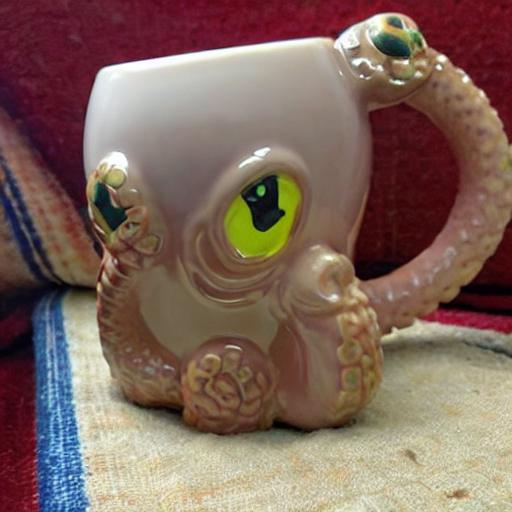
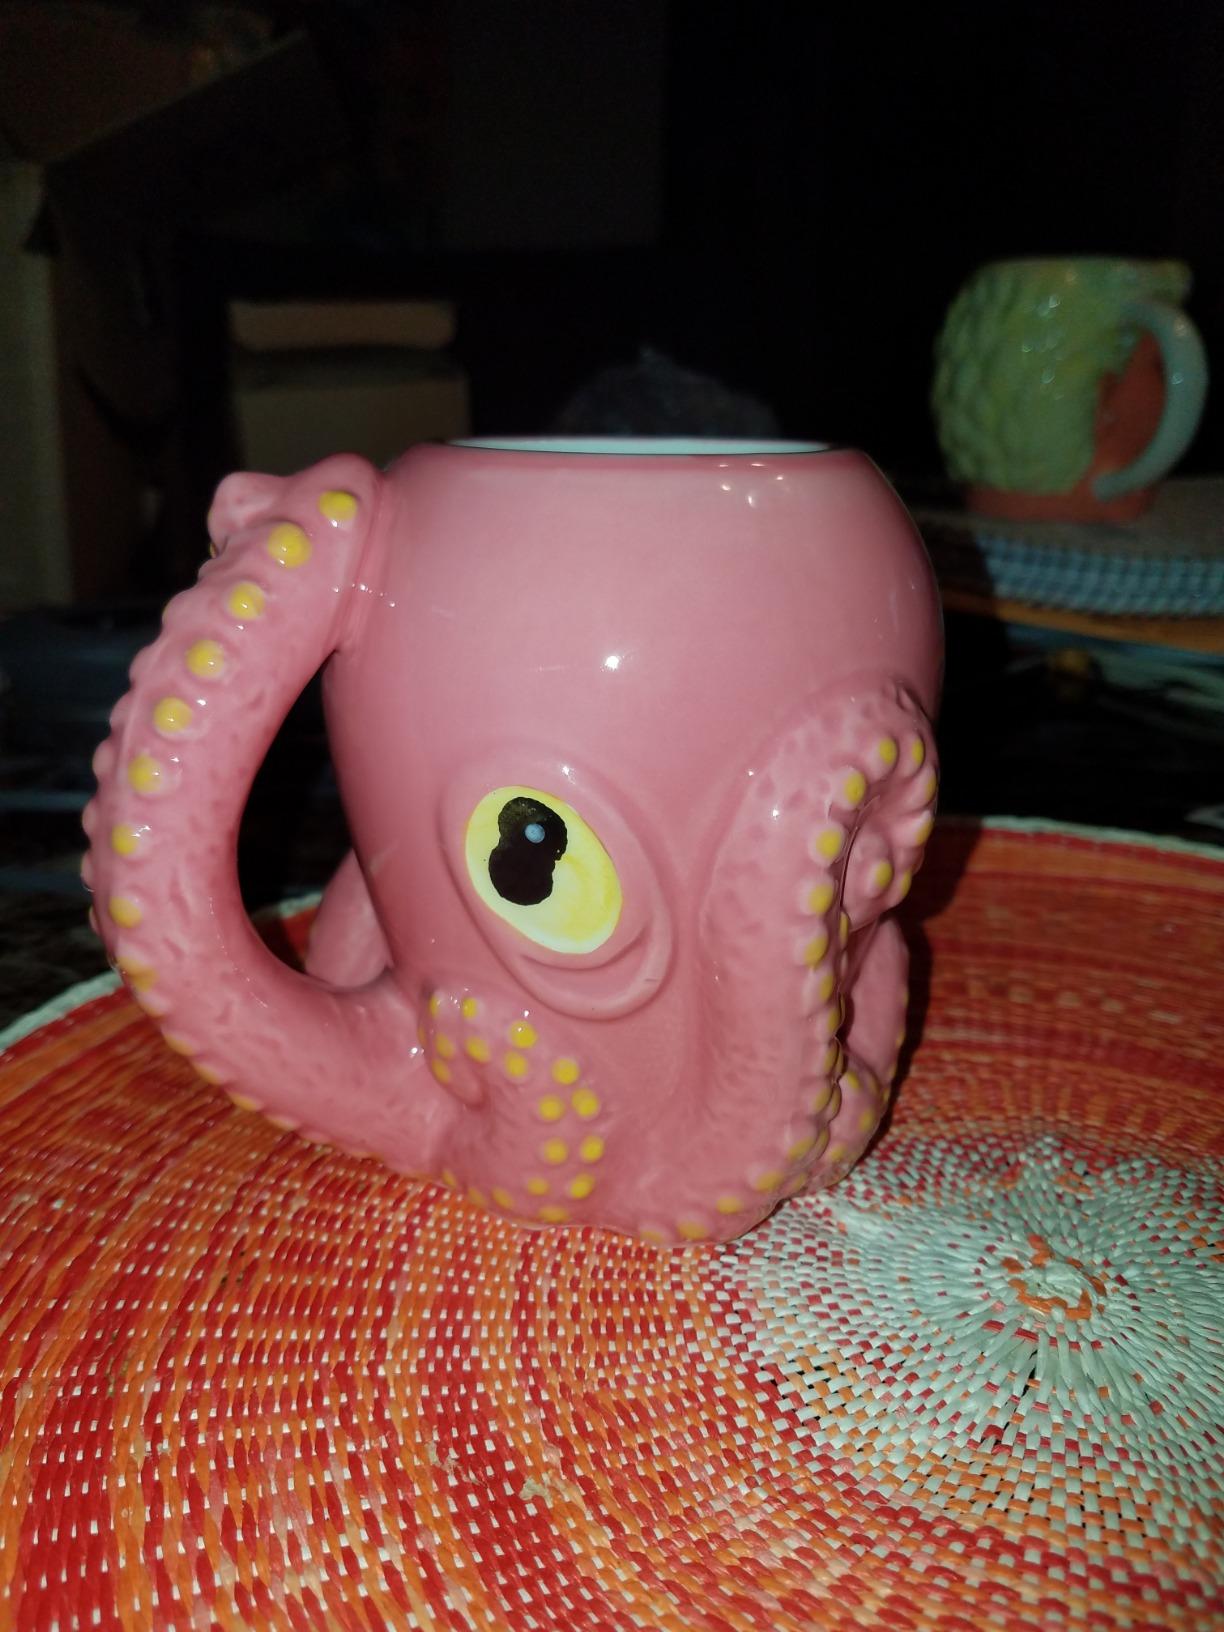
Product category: items_mug
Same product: no